Louisiana

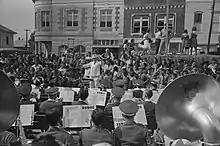
National Rice Festival, Crowley, Louisiana, 1938

Thomas Jefferson, third president of the United States, was disturbed by Napoleon's plans to re-establish French colonies in North America. With the possession of New Orleans, Napoleon could close the Mississippi to U.S. commerce at any time. Jefferson authorized Robert R. Livingston, U.S. minister to France, to negotiate for the purchase of the city of New Orleans, portions of the east bank of the Mississippi, and free navigation of the river for U.S. commerce. Livingston was authorized to pay up to $2million.